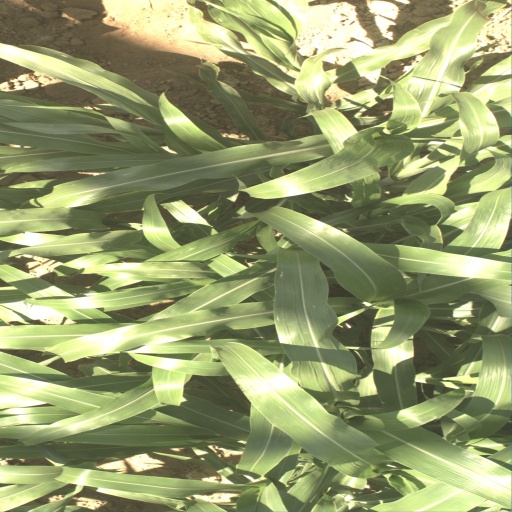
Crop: sorghum